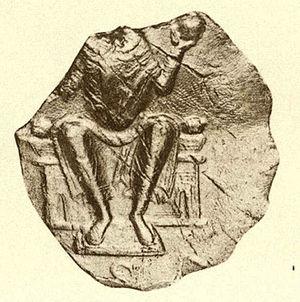
Hermann de Salm, également connu sous le nom de Hermann de Luxembourg, fut comte de Salm et antiroi des Romains de 1081 jusqu'à sa mort. Hermann est un précurseur de la Maison de Salm.